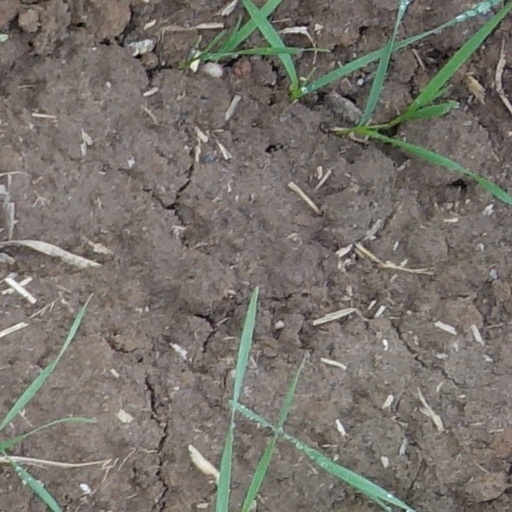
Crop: wheat